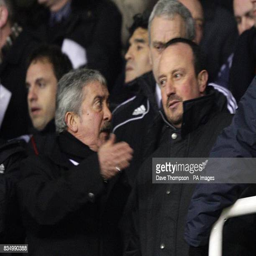
businessperson and football player in the stands before kick off